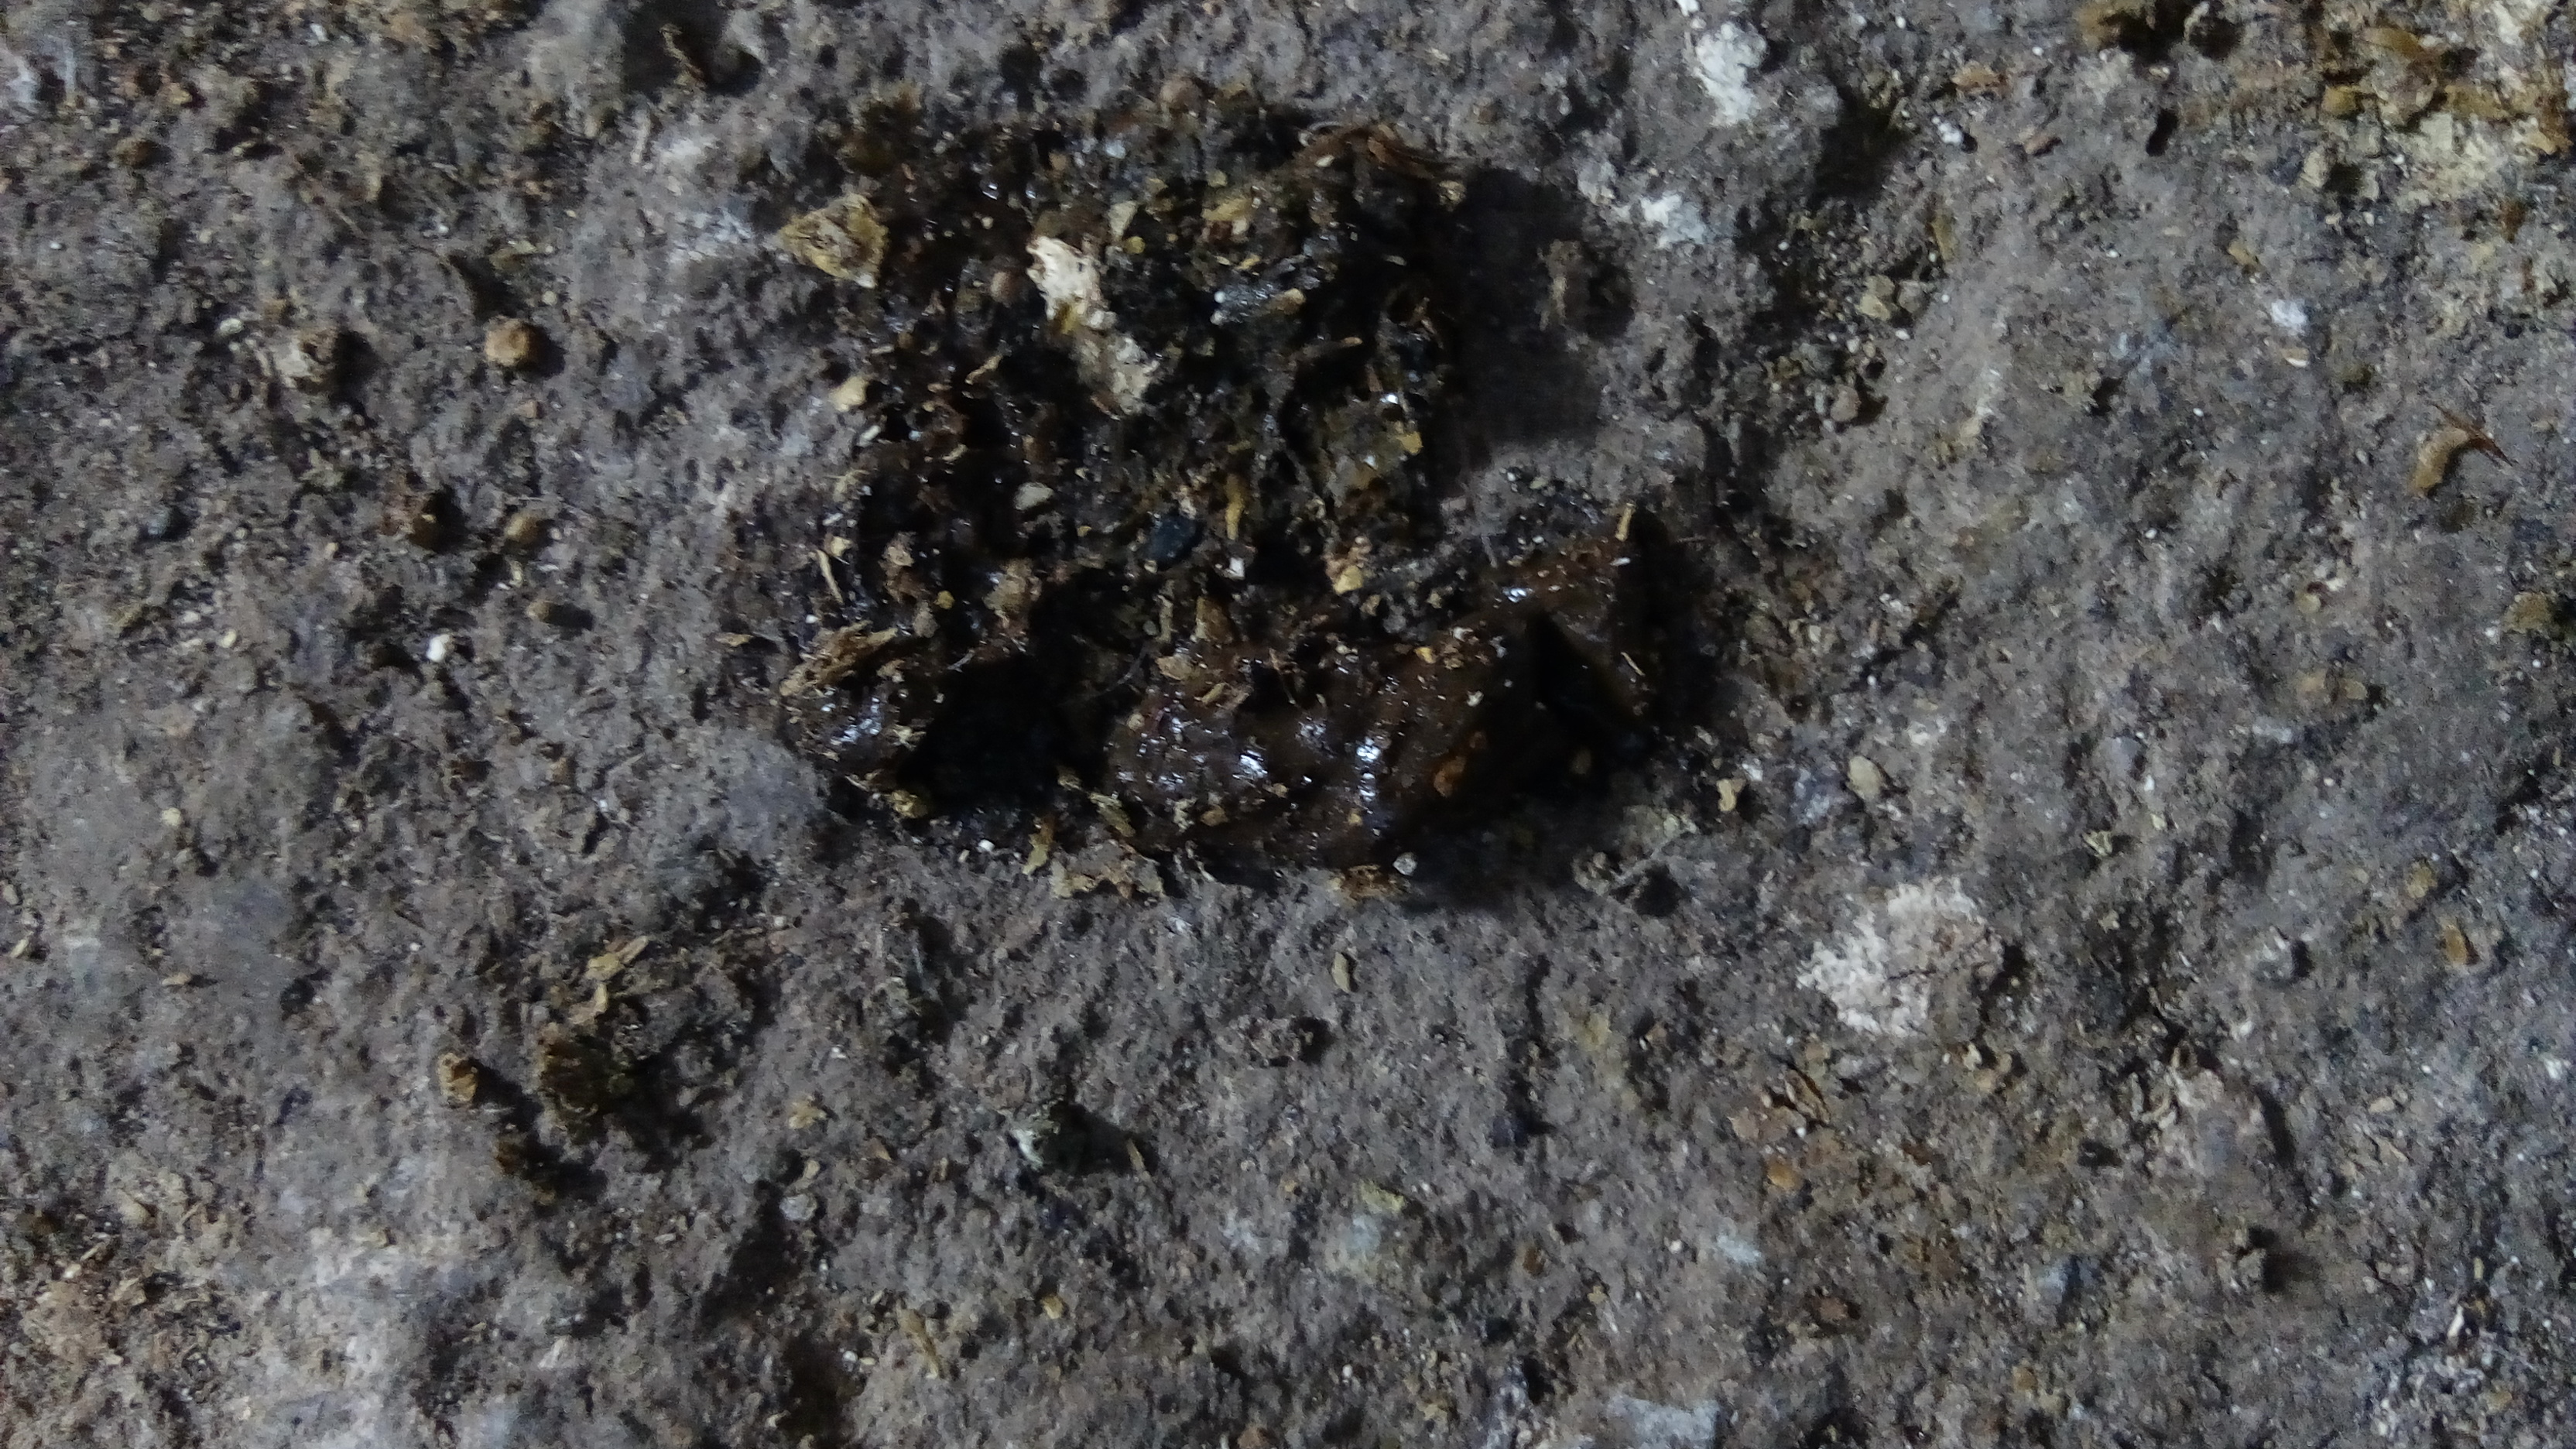
PCR-confirmed diagnosis: Coccidiosis